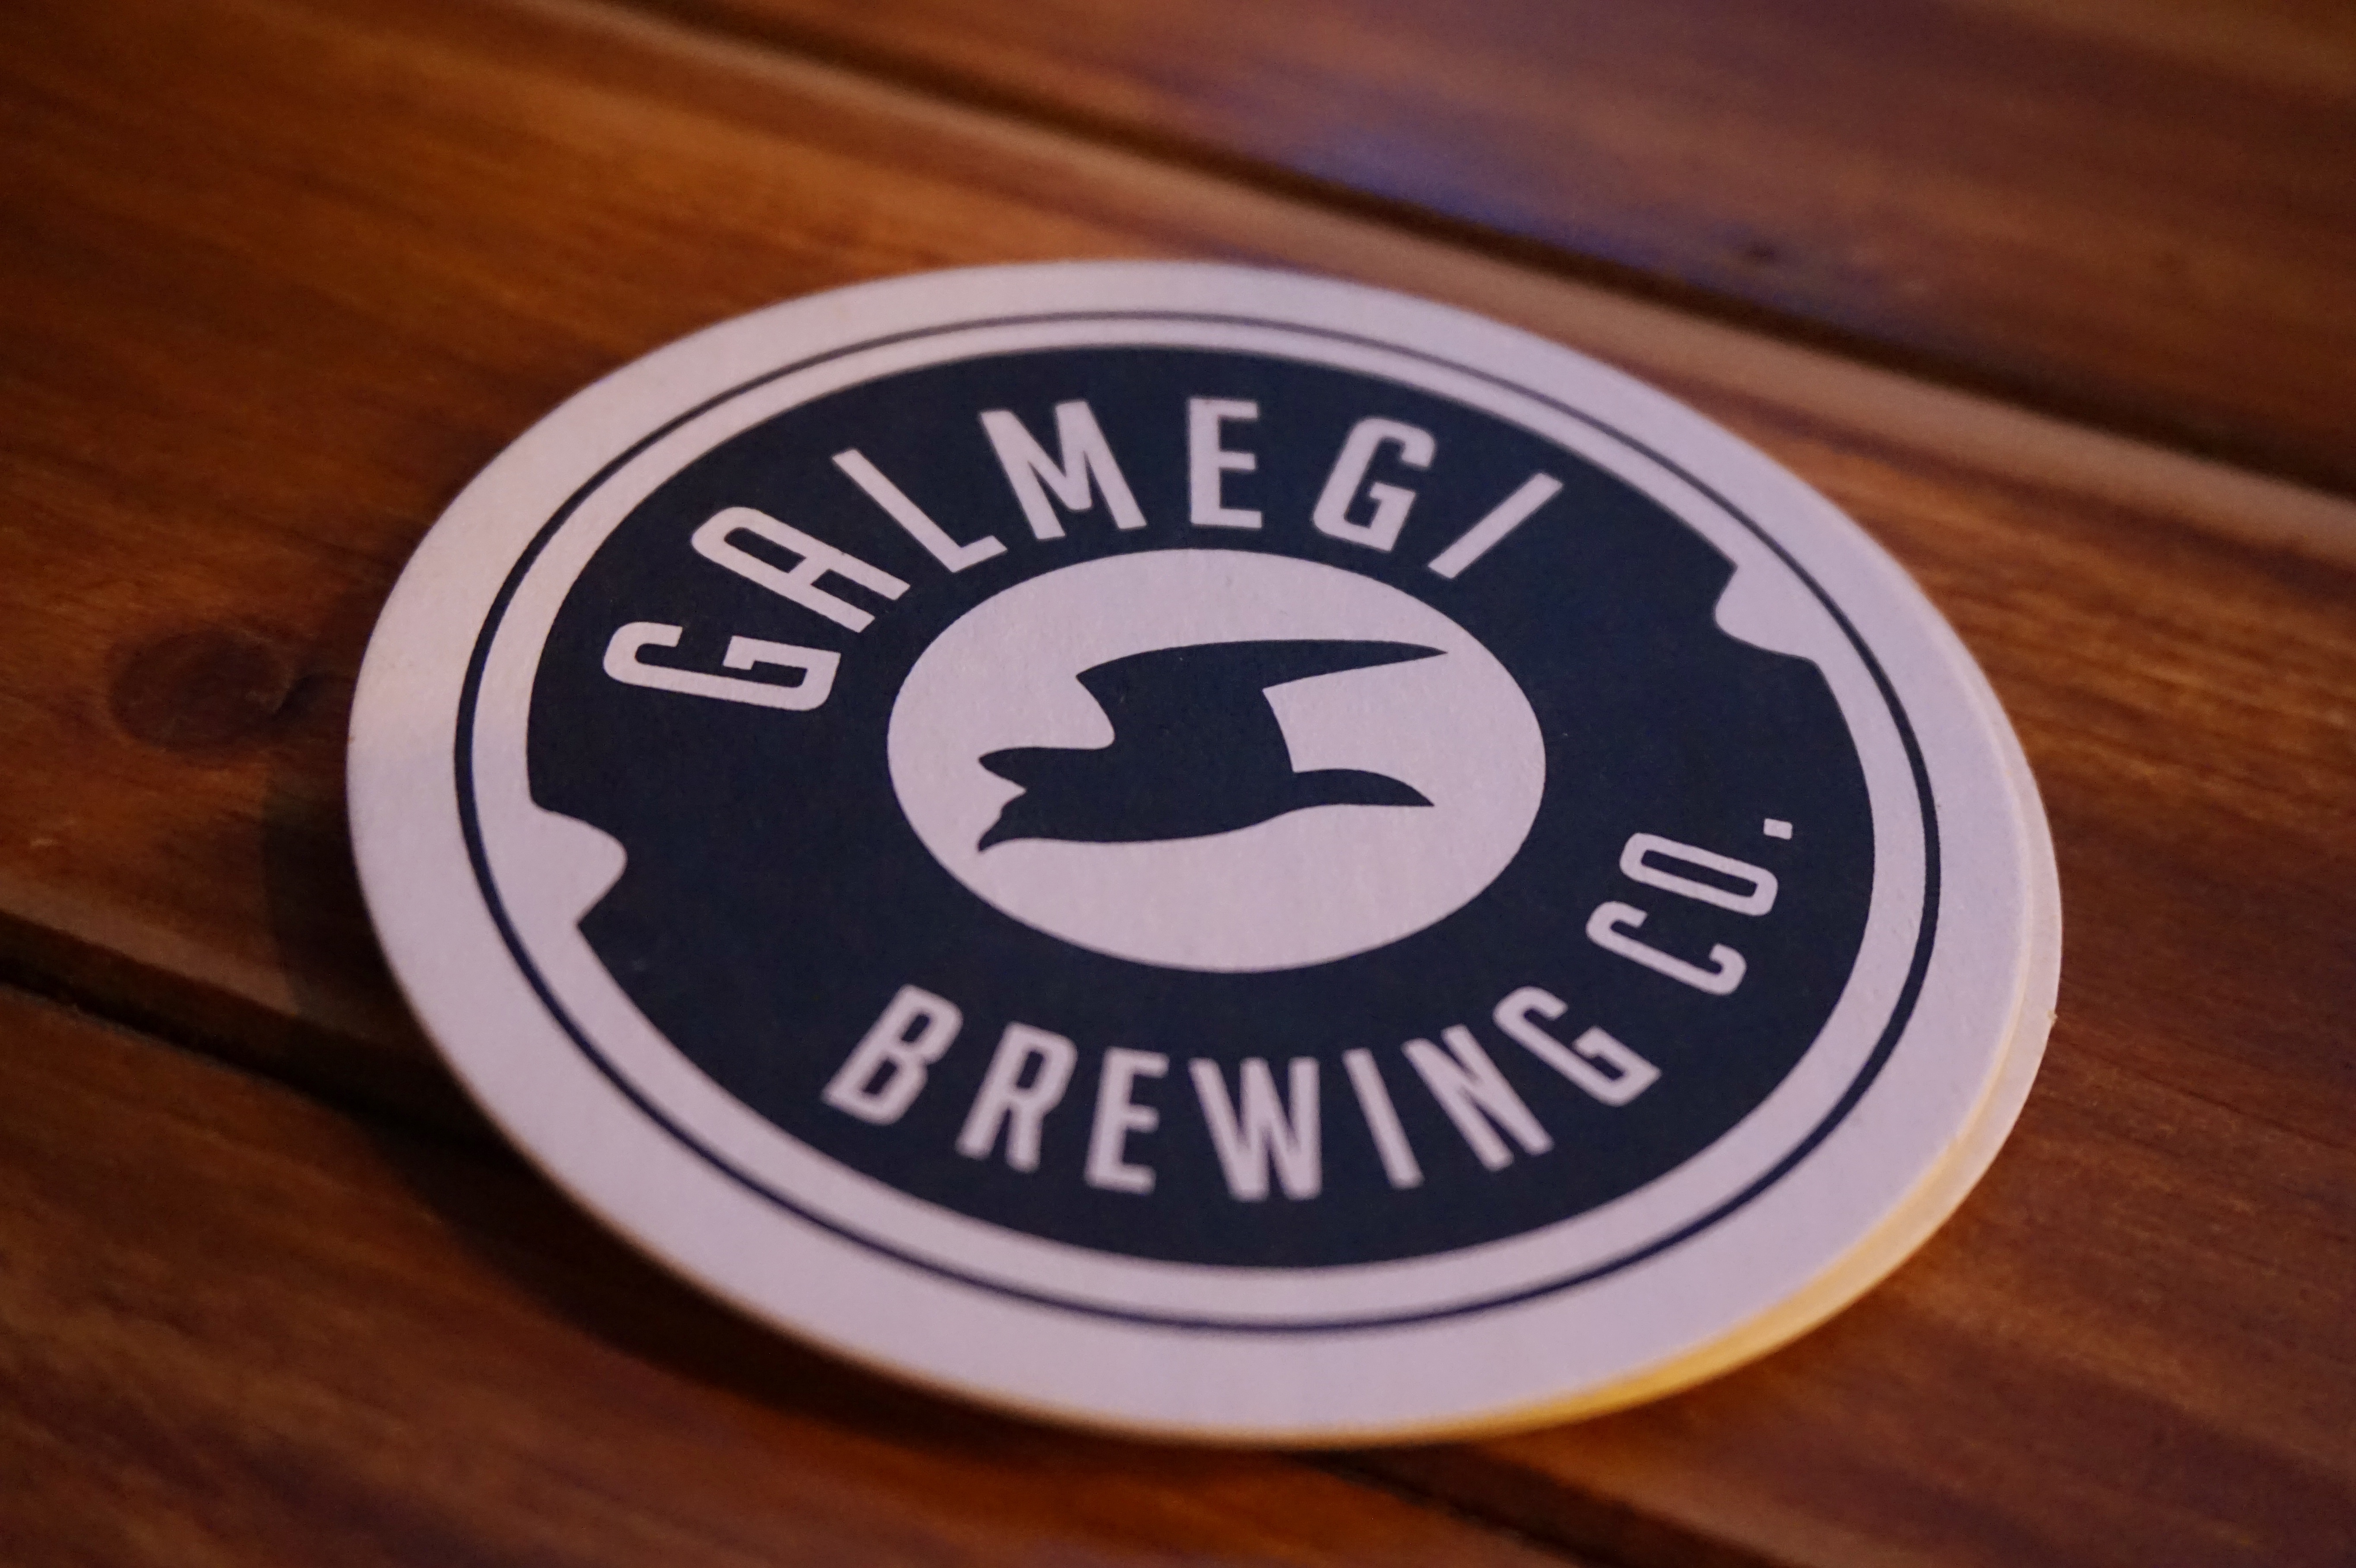
number, seagull, sign, label, brand, logo, shape, busan, republic of korea, galmegi, tea coaster